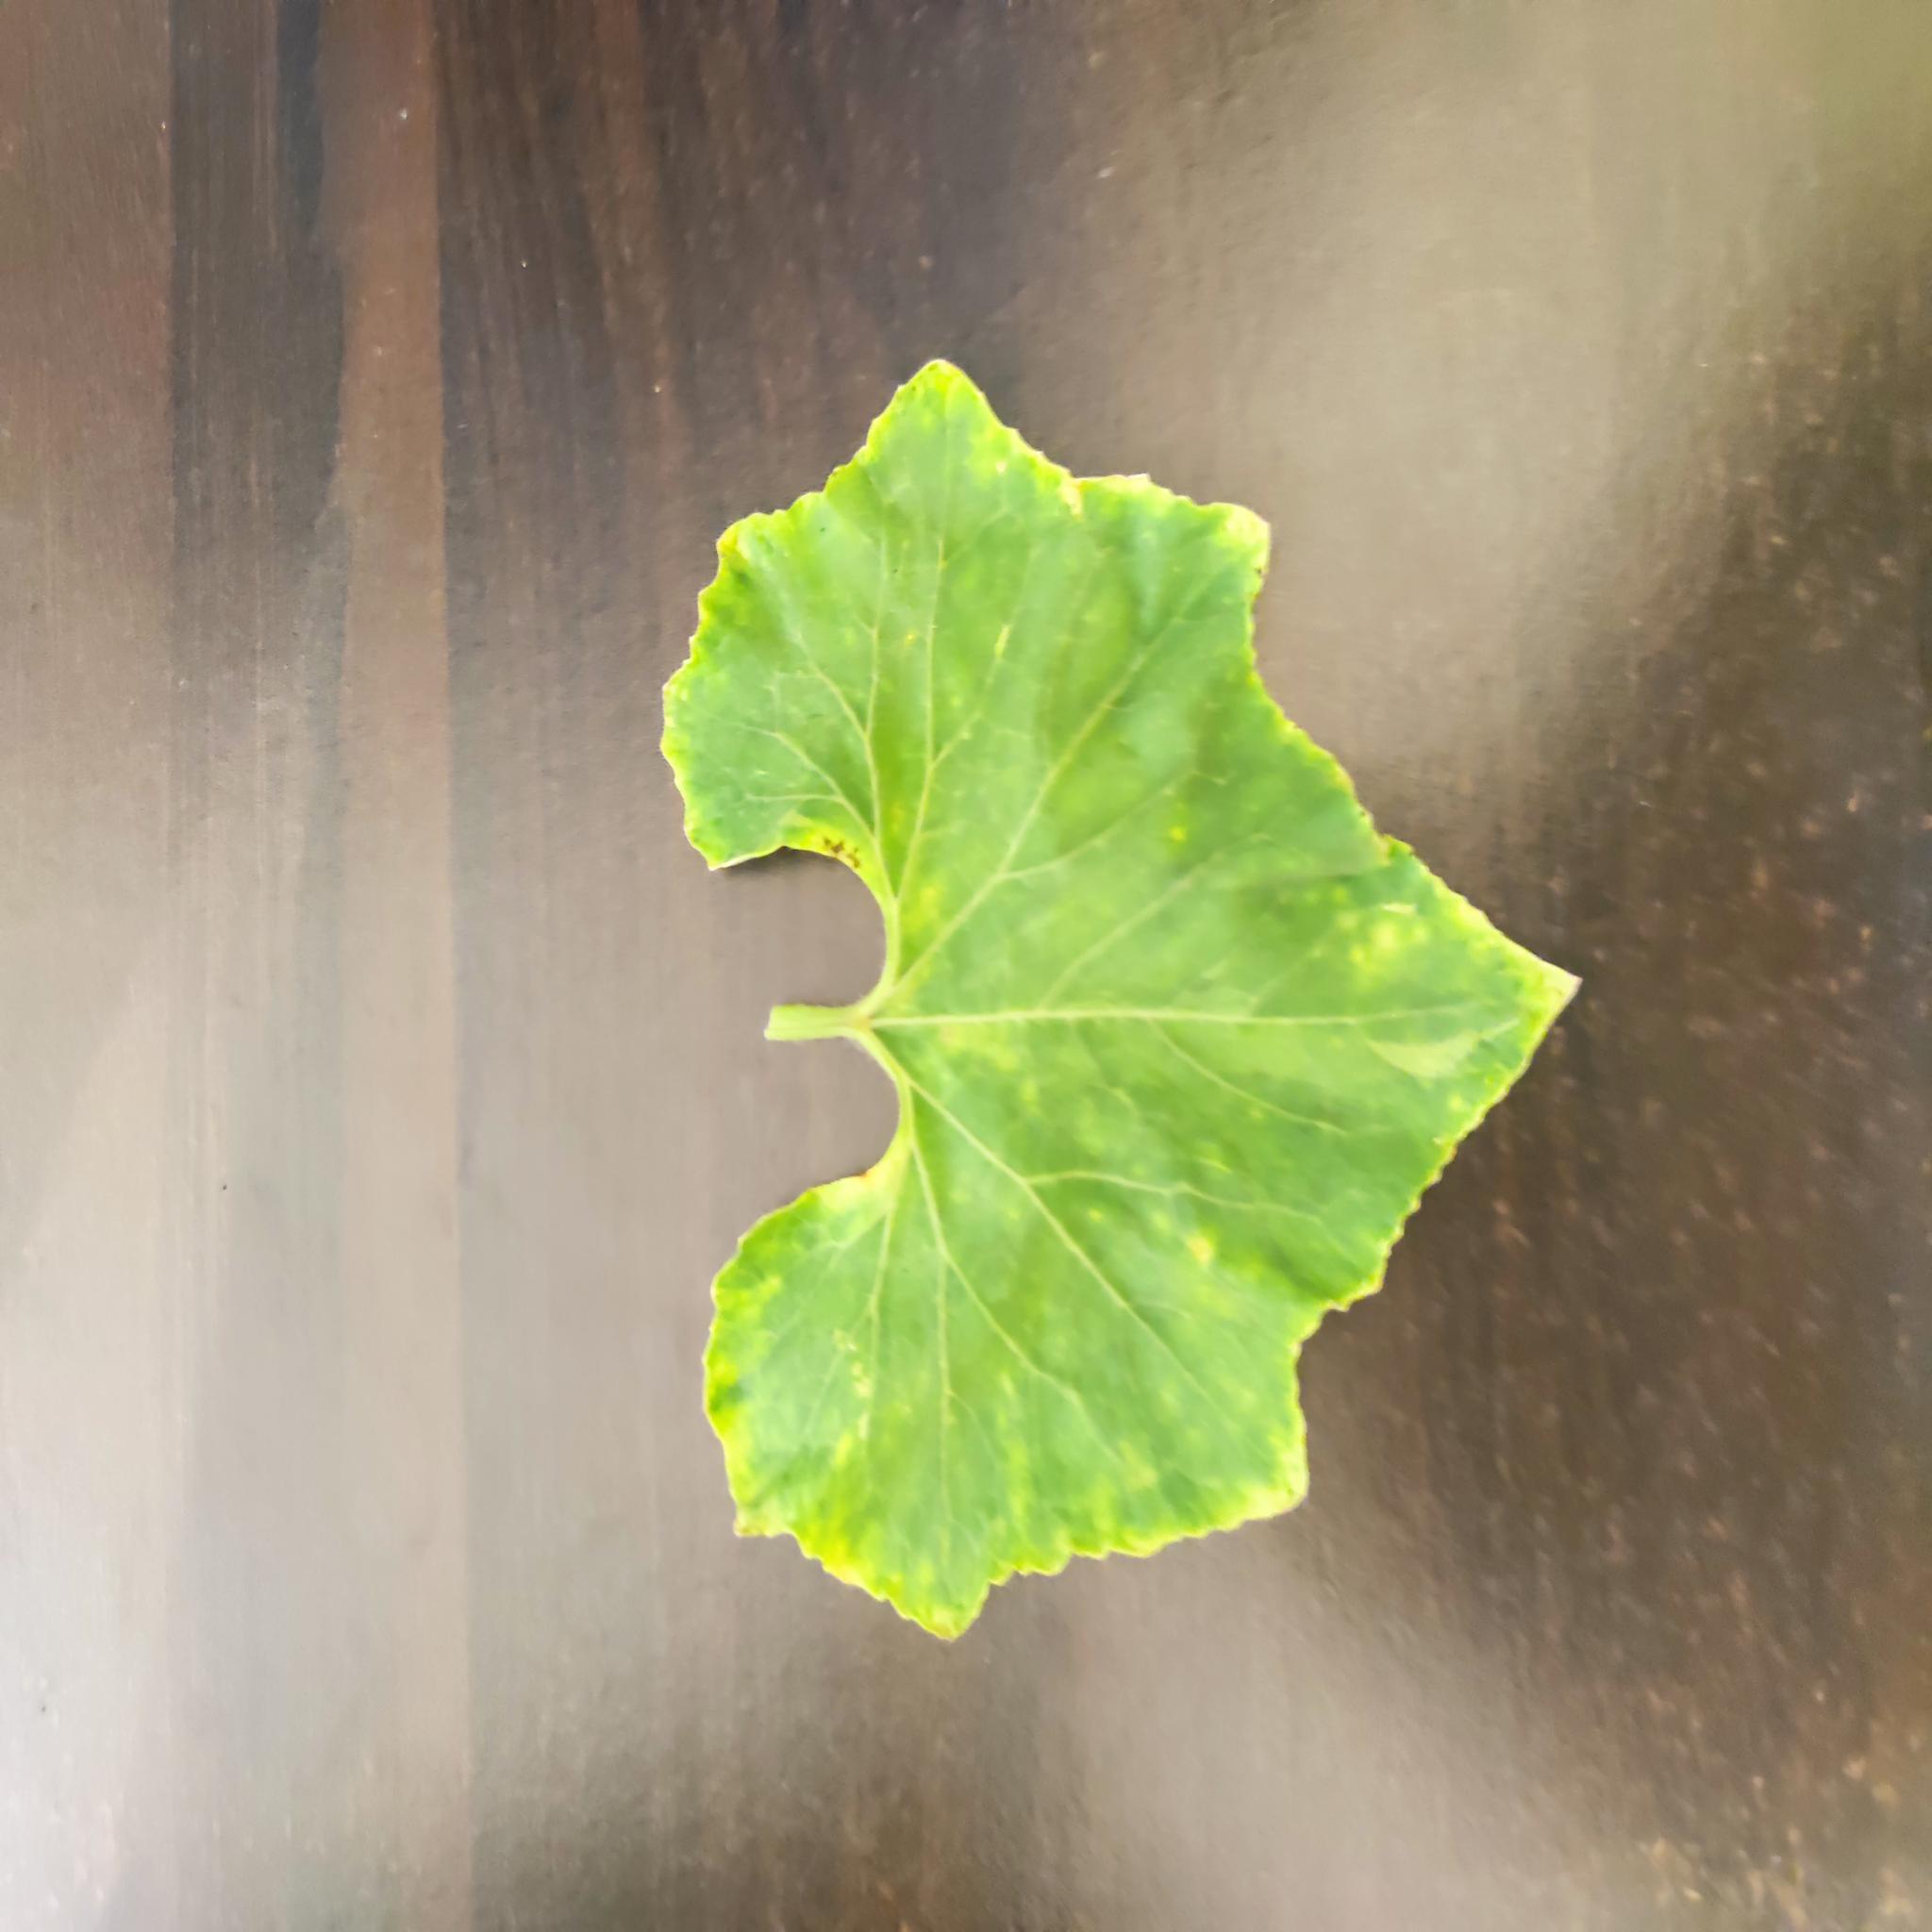
Label: Downy mildew